Vienna School of Osteopathy

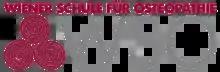
Vienna School of Osteopathy (WSO)

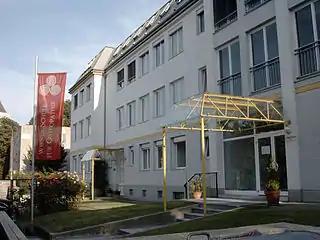
Building of the Vienna School of Osteopathy (WSO) in Vienna, Hietzing.

The "Vienna School of Osteopathy (WSO)" was established through its funding body "International School of Osteopathy" by Raphael van Assche, Margot Seitschek and Raimund Engel in cooperation with Bernard Ligner and the "Centre International d’Osteopathie" in St. Etienne, France. In 1998 this cooperation model was expanded to the "European School of Osteopathy (ESO)" in Maidstone, Great Britain.